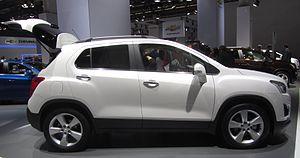
Le Chevrolet Trax est un petit SUV de General Motors produit par GM Korea et GM Mexico et commercialisé sous la marque Chevrolet à travers le monde. Il fut présenté au Mondial de l'automobile de Paris en septembre 2012.